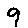
Label: 9